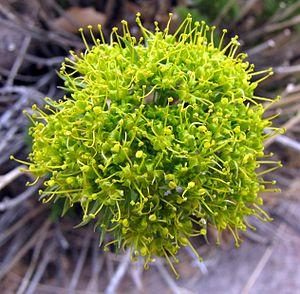
Lomatium parryi 5 petits jaune-vert (tour blanche avec l'âge) pétales (cluster